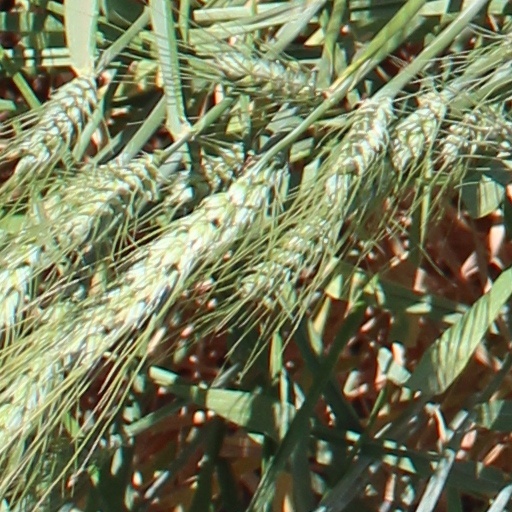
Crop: wheat